Kovai Sarala

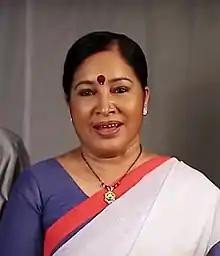
Sarala in 2016

Kovai Sarala is an Indian actress and comedian, who plays supporting roles in Tamil, Telugu, Malayalam and Kannada films. She has won the Tamil Nadu State Film Award for Best Comedian three times, for her performances in "Sathi Leelavathi" (1995), "Poovellam Un Vasam" (2001) and "Uliyin Osai" (2008).